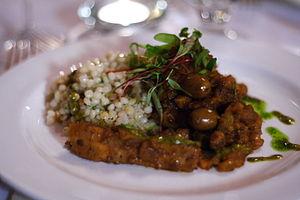
La charmoula ou chermoula est une sauce utilisée dans la cuisine berbère en Afrique du Nord, accompagnant le plus souvent du poisson.